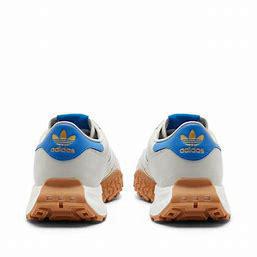
Brand: Adidas
Model: Retropy E5